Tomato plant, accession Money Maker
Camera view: vertical (180 deg); turntable rotation: 270 degrees
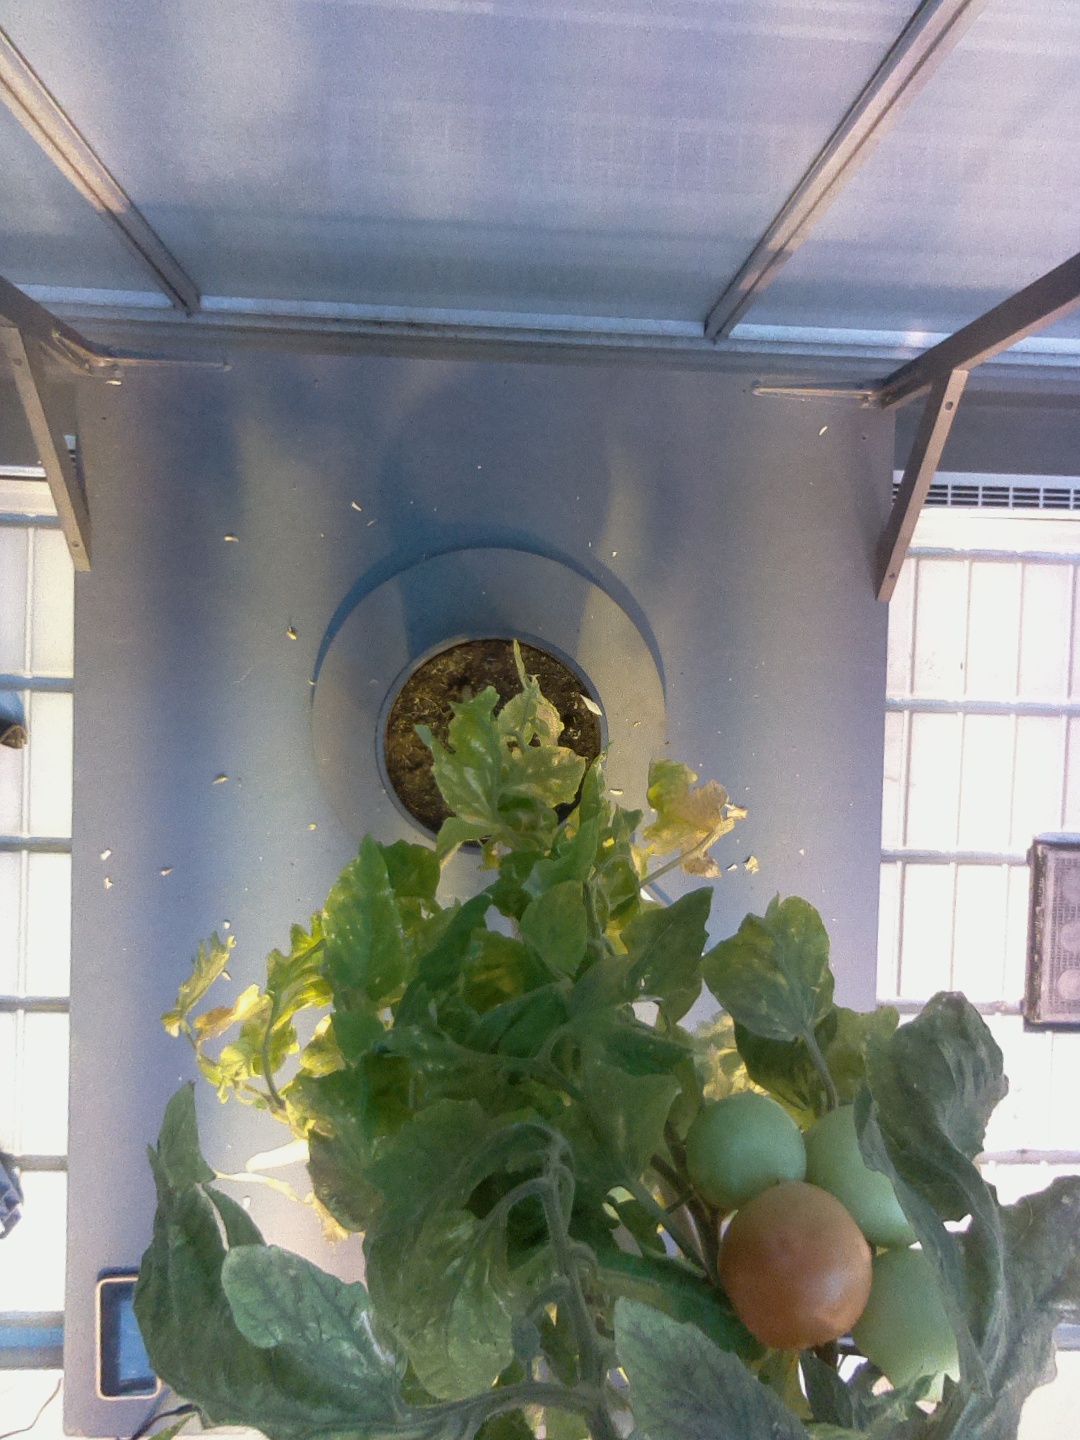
BBCH growth stage 80: fruits start showing typical ripe color (orange -> red)